Lowden Building

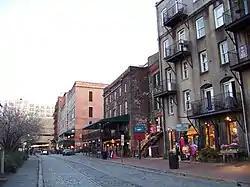
The River Street façade, with the William Taylor Stores in the center

The property was built in 1910 for George W. Lowden, an oyster merchant. In his first year of business, his Bluffton and Savannah Line sailed from his wharf, in front of his property on River Street, to Bluffton, South Carolina, on Mondays, Wednesdays and Saturdays. It made the return journey on Sundays, Tuesdays and Thursdays.